Question: Where is the bread?
Tambaya: Ina burodin?
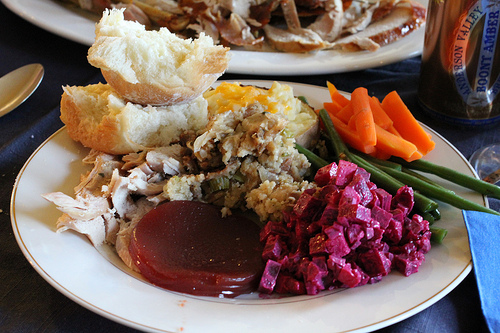
Answer: Top left of plate.
Amsa: A saman hagun faranti.